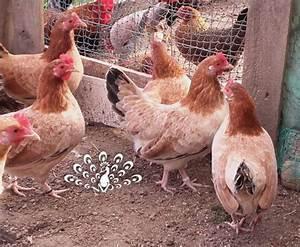
chicken